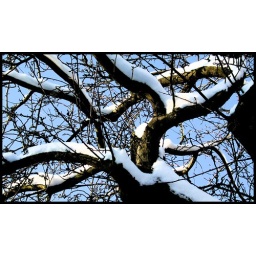
Cherry tree outside my doctor's. It looked lovely against the blue sky and the shapes and contrasts were so interesting.